Akainacephalus

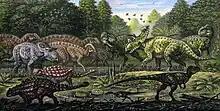
"Akainacephalus" (lower left) with contemporary dinosaurs of the Kaiparowits Formation

"Akainacephalus" is known from the middle unit of the Kaiparowits Formation which has been dated to the upper Campanian stage, 76.26 ± 0.10 Ma. The age of the Kaiparowits Formation makes it contemporaneous with dinosaur-bearing strata from the Dinosaur Park, Judith River, Two Medicine, Fruitland, Kirtland, and Aguja Formation. The Kaiparowits Formation preserves a unique record of Late Cretaceous terrestrial vertebrate ecosystems in the Western Interior of North America as it was deposited in a wet alluvial to coastal plain setting that was dominated by large river channels, ponds, lakes, and wetlands. The rivers flowed across the wet alluvial to coastal plain setting and were drained into the Western Interior Seaway. The climate was wet and humid, and supported an abundant and diverse range of organisms. The presence of aquatic molluscs and abundance of aquatic vertebrates and plants testifies to the wet nature of the alluvial setting.